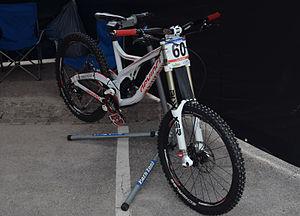
VTT de descente basé sur un cadre de Devinci Wilson
Le VTT de descente ou vélo de descente est une discipline sportive qui consiste à descendre, à l'aide d'un VTT, des pistes, spécialement conçues, en montagne avec un profil exclusivement descendant. Le pilote doit faire preuve d'engagement, de technicité et posséder un sens aiguisé du pilotage pour affronter les racines, dévers, bosses, sauts et autres obstacles naturels rencontrés lors d'une descente. En compétition il s’agira de descendre individuellement la piste en le minimum de temps.
Le Red Bull Rampage est une compétition de vélo freeride qui a lieu près du parc national de Zion.